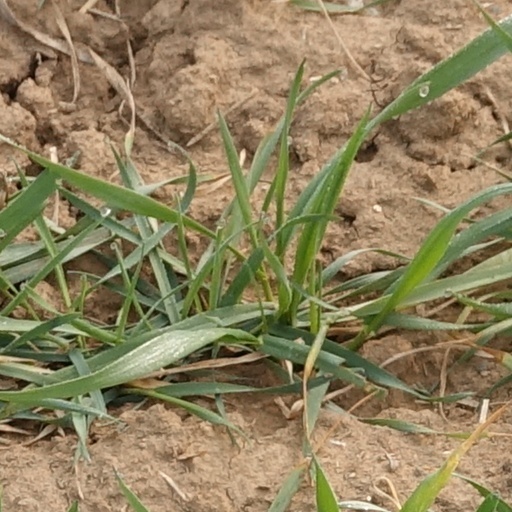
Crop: wheat